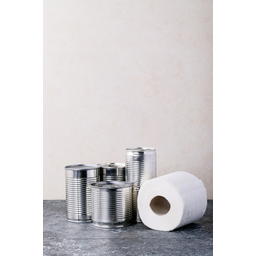
Label: metal